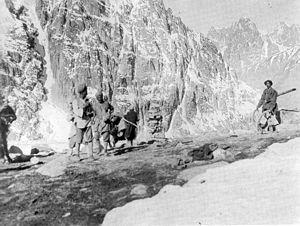
Le col de Mintaka, appelé aussi col de Minteke, est un col frontalier entre la région du Xinjiang en Chine et le nord du Pakistan. Situé dans les montagnes du Karakoram, son altitude est de 4 709 mètres.